Kenesaw Mountain Landis

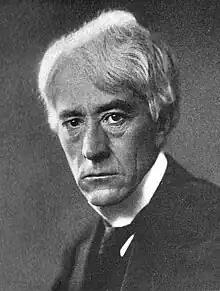
Landis,

Kenesaw Mountain Landis (November 20, 1866 – November 25, 1944) was an American jurist who served as a United States federal judge from 1905 to 1922 and the first commissioner of baseball from 1920 until his death. He is remembered for his resolution of the Black Sox Scandal, in which he expelled eight members of the Chicago White Sox from organized baseball for conspiring to lose the 1919 World Series and repeatedly refused their reinstatement requests. His iron rule over baseball in the near quarter-century of his commissionership is generally credited with restoring public confidence in the game.